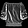
Label: Shirt